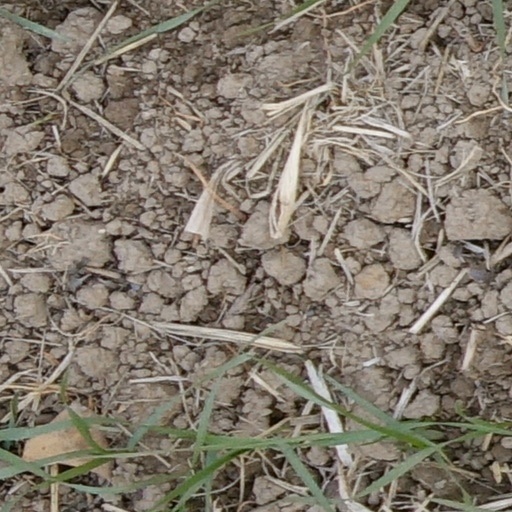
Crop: wheat